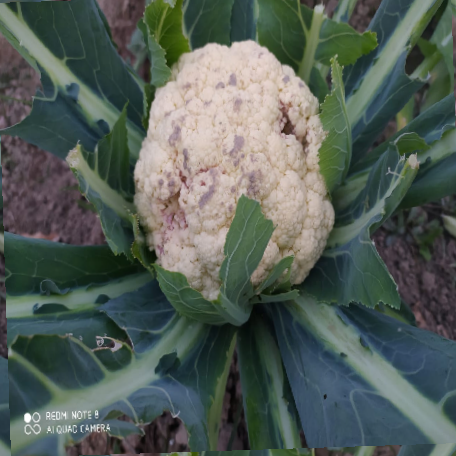
Label: Bacterial spot rot